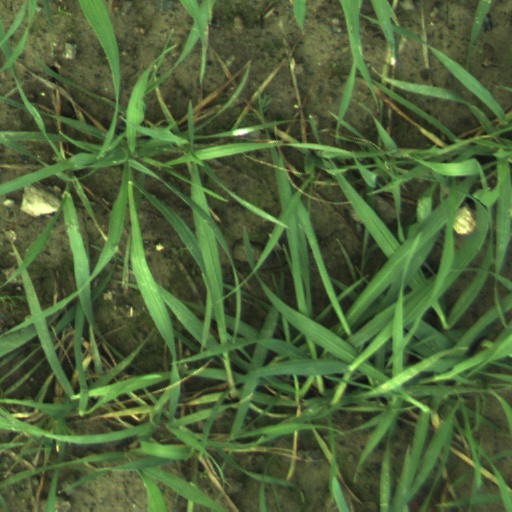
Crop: wheat